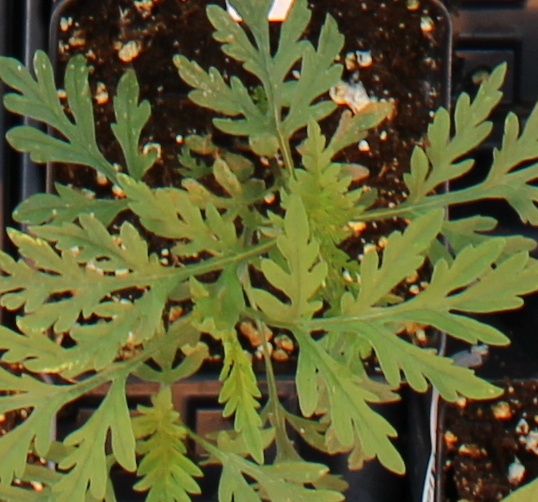
Label: Ragweed